Mayoralty of Rudy Giuliani

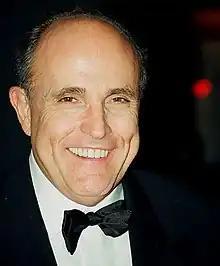
Giuliani in 2000

Rudy Giuliani (full name Rudolph William Louis Giuliani) served as the 107th Mayor of New York City from January 1, 1994 until December 31, 2001.